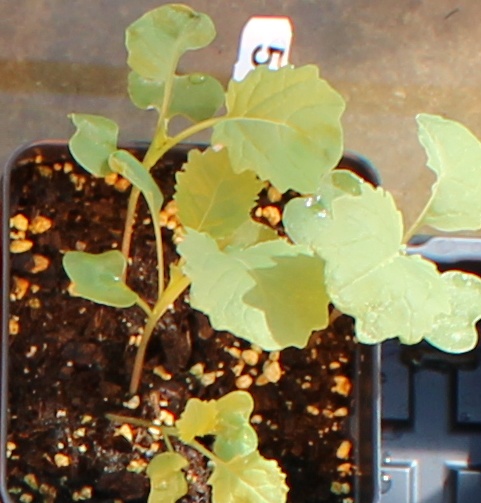
Label: Canola